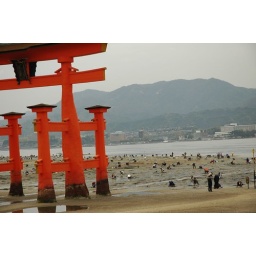
People digging for shell fish around the torii during low tide when the sand beneath the torii reveals.